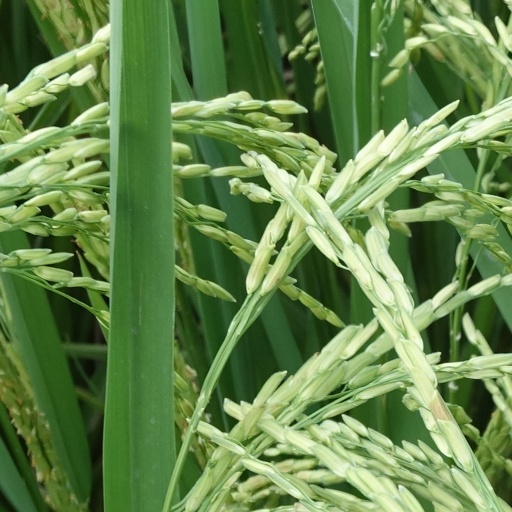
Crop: rice